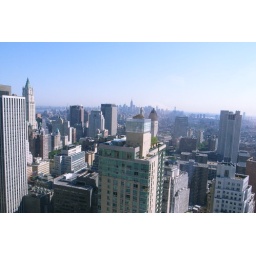
Downtown financial district in NYC - street scape and views from office windows